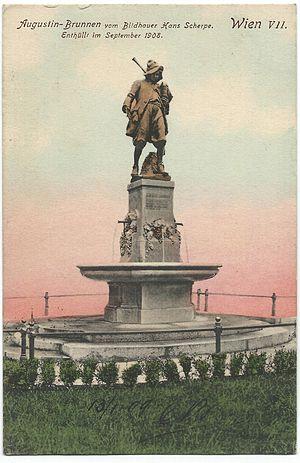
Vue de Vienne au début du XXe siècle.